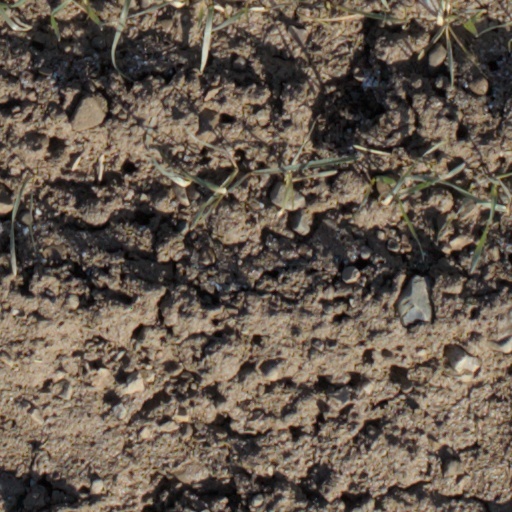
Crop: wheat